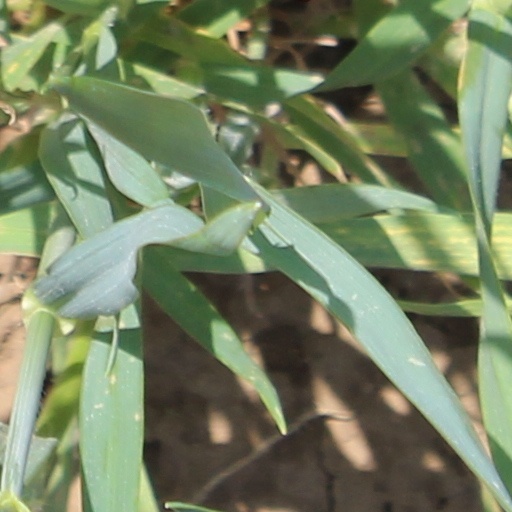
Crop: wheat